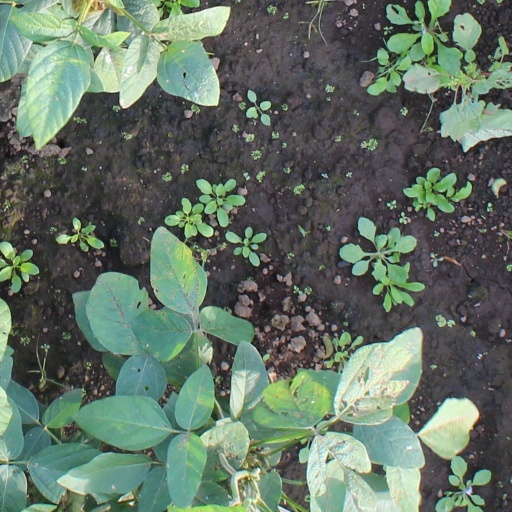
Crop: soybean